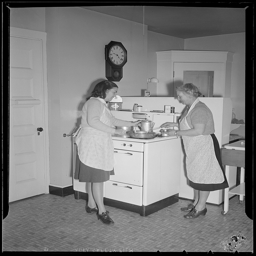
A black and white picture of two women in the kitchen .
Two women in aprons with a pan in a kitchen
This is an old time photo of two ladies standing at a stove cooking.
A black and white picture of two women cooking in a kitchen.
Two women cooking on a single stove top.